Vickers VR180 Vigor

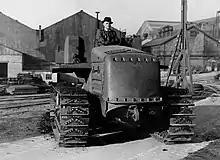
1949 prototype at Vickers' Elswick Works

The tractor's most distinctive feature was its running gear: four full height roadwheels also acting as rear drive sprocket, front idler and track return rollers. This was the same layout as the Tetrarch light tank, which Vickers-Armstrongs had developed in the 1930s.